Bill Battle

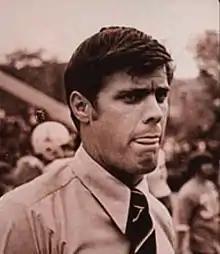
Battle from the 1973 "Volunteer"

William Raines Battle III (December 8, 1941 – November 28, 2024) was an American college athletics administrator, football coach, and sports marketing businessman. He played college football for the Alabama Crimson Tide and was head coach of the Tennessee Volunteers. Battle later served as athletic director at Alabama.